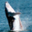
Label: whale